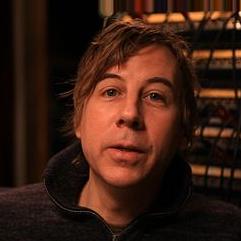
Age: 44